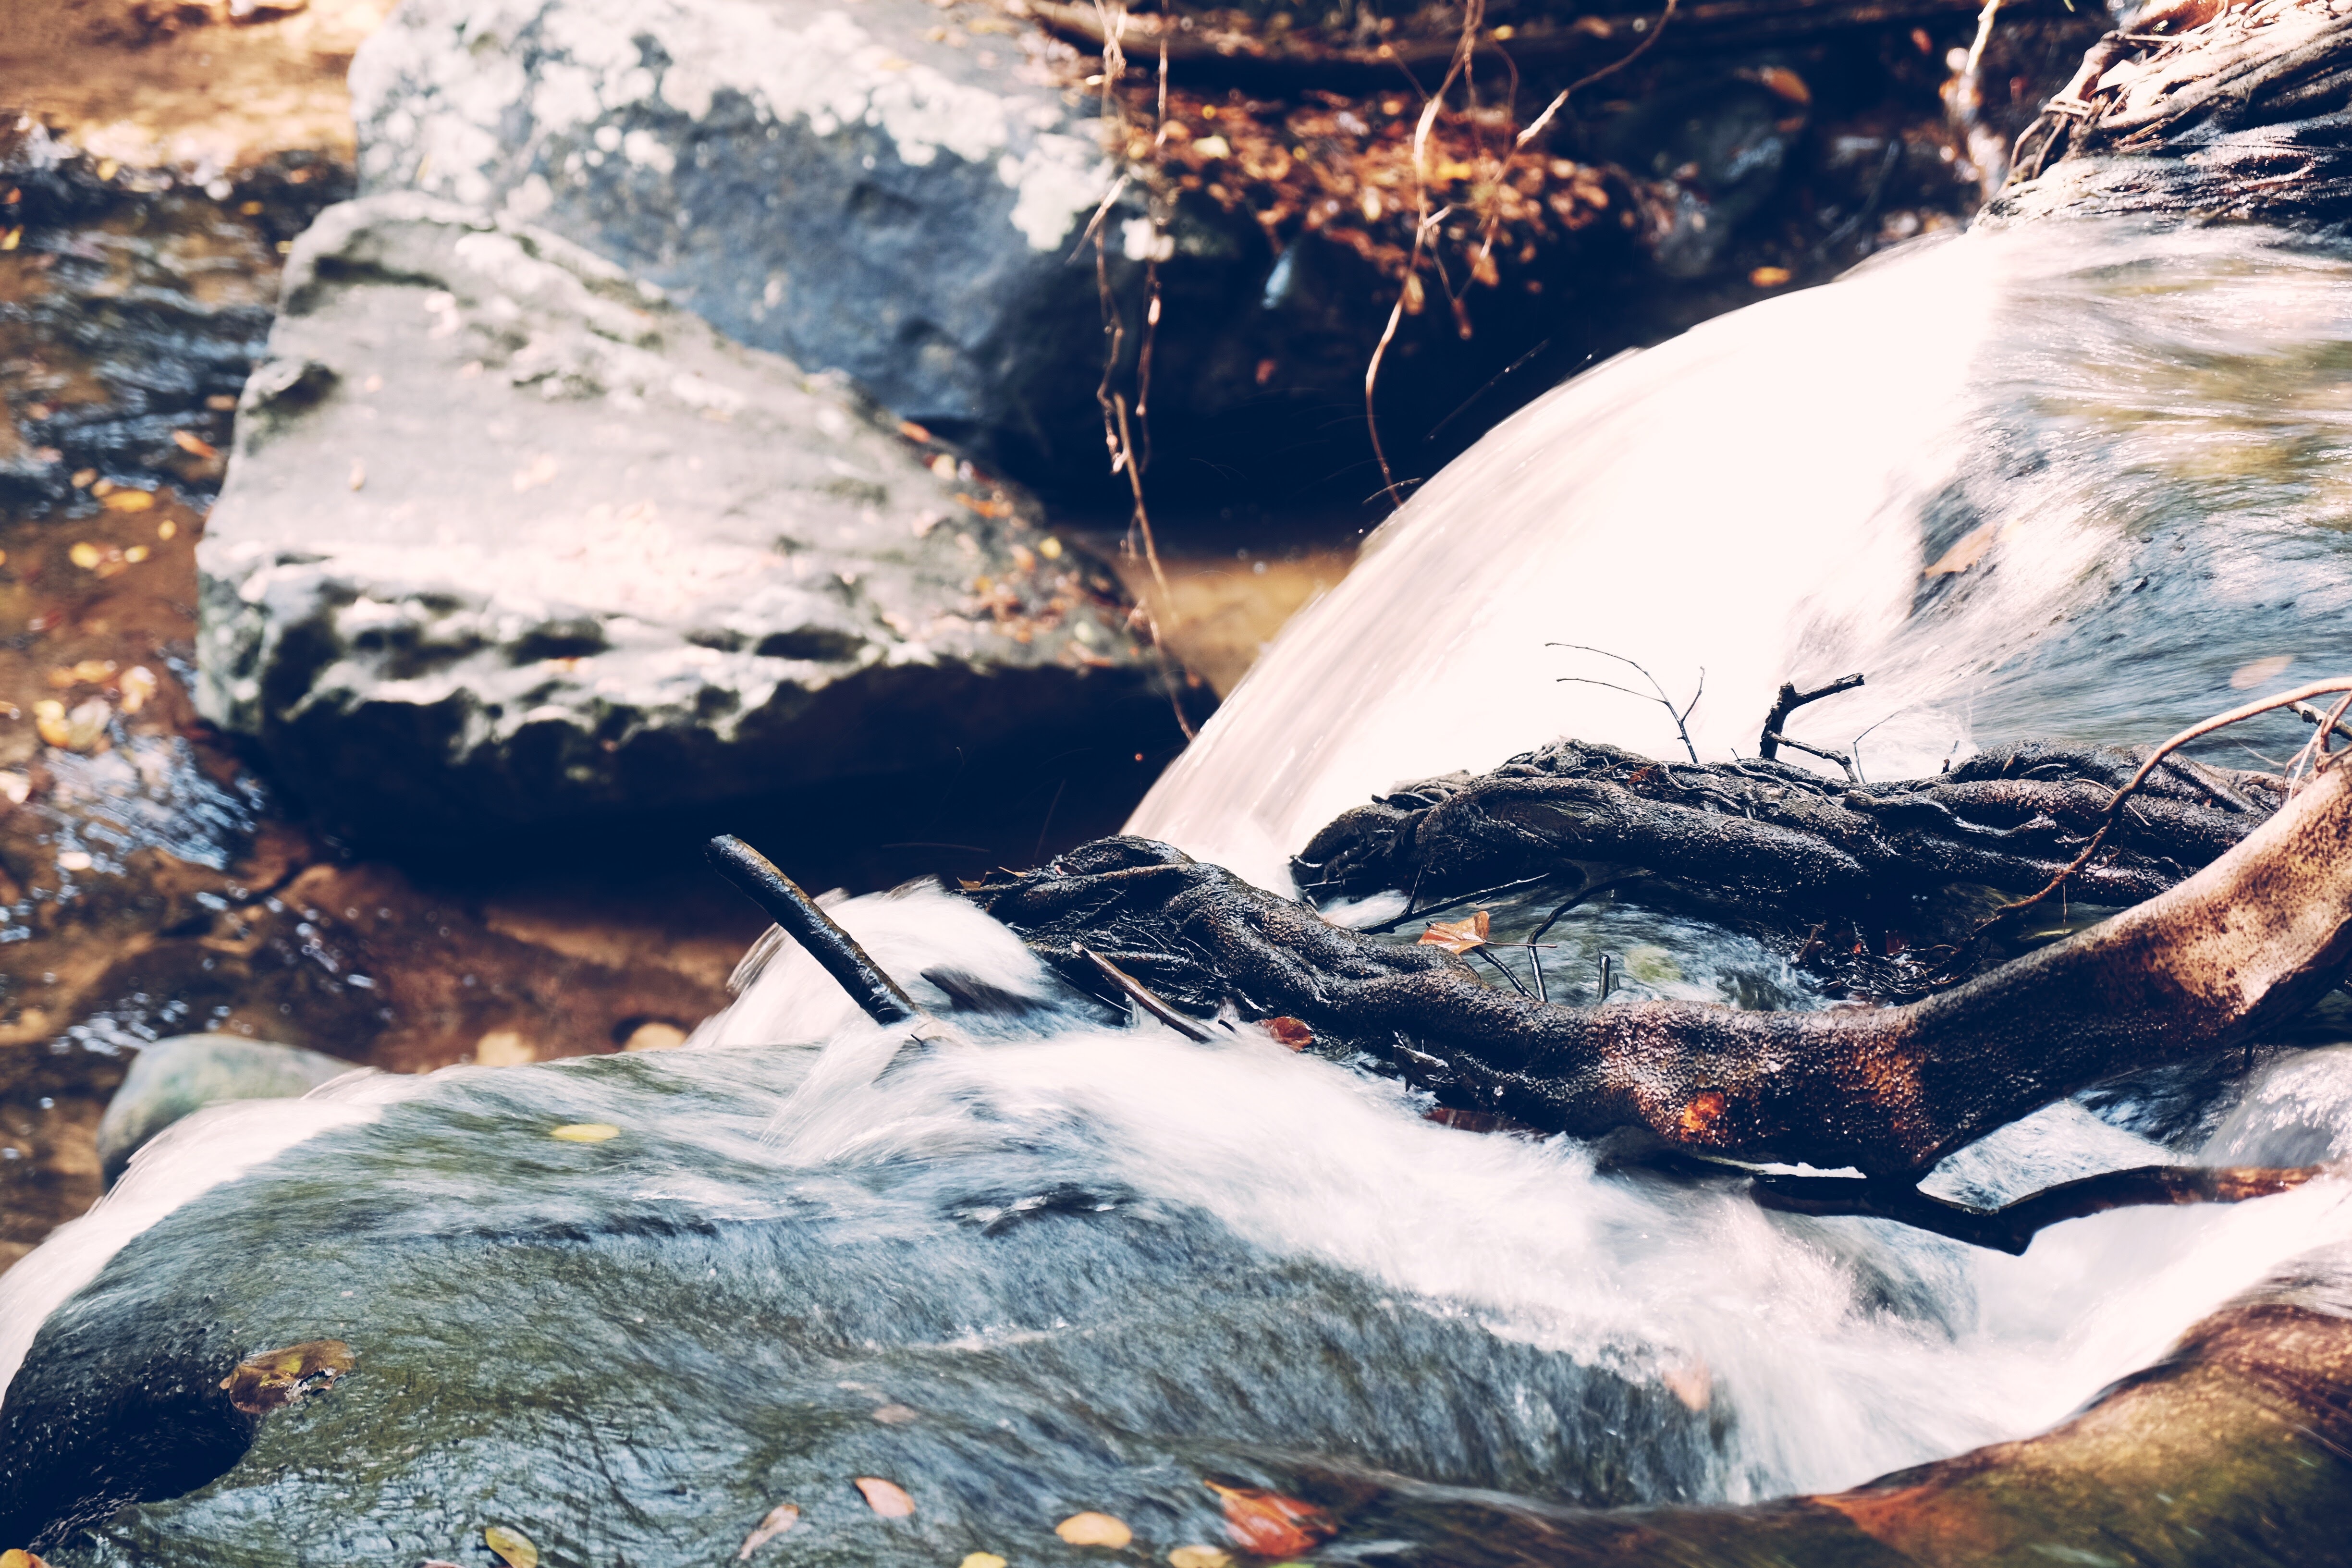
sea, water, nature, rock, snow, winter, wave, stream, ice, reflection, weather, season, geological phenomenon